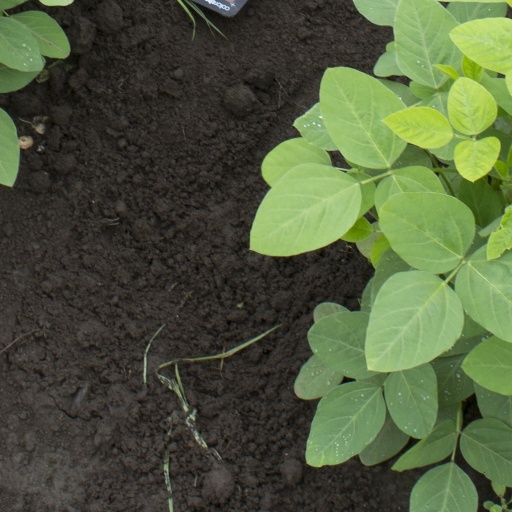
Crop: soybean